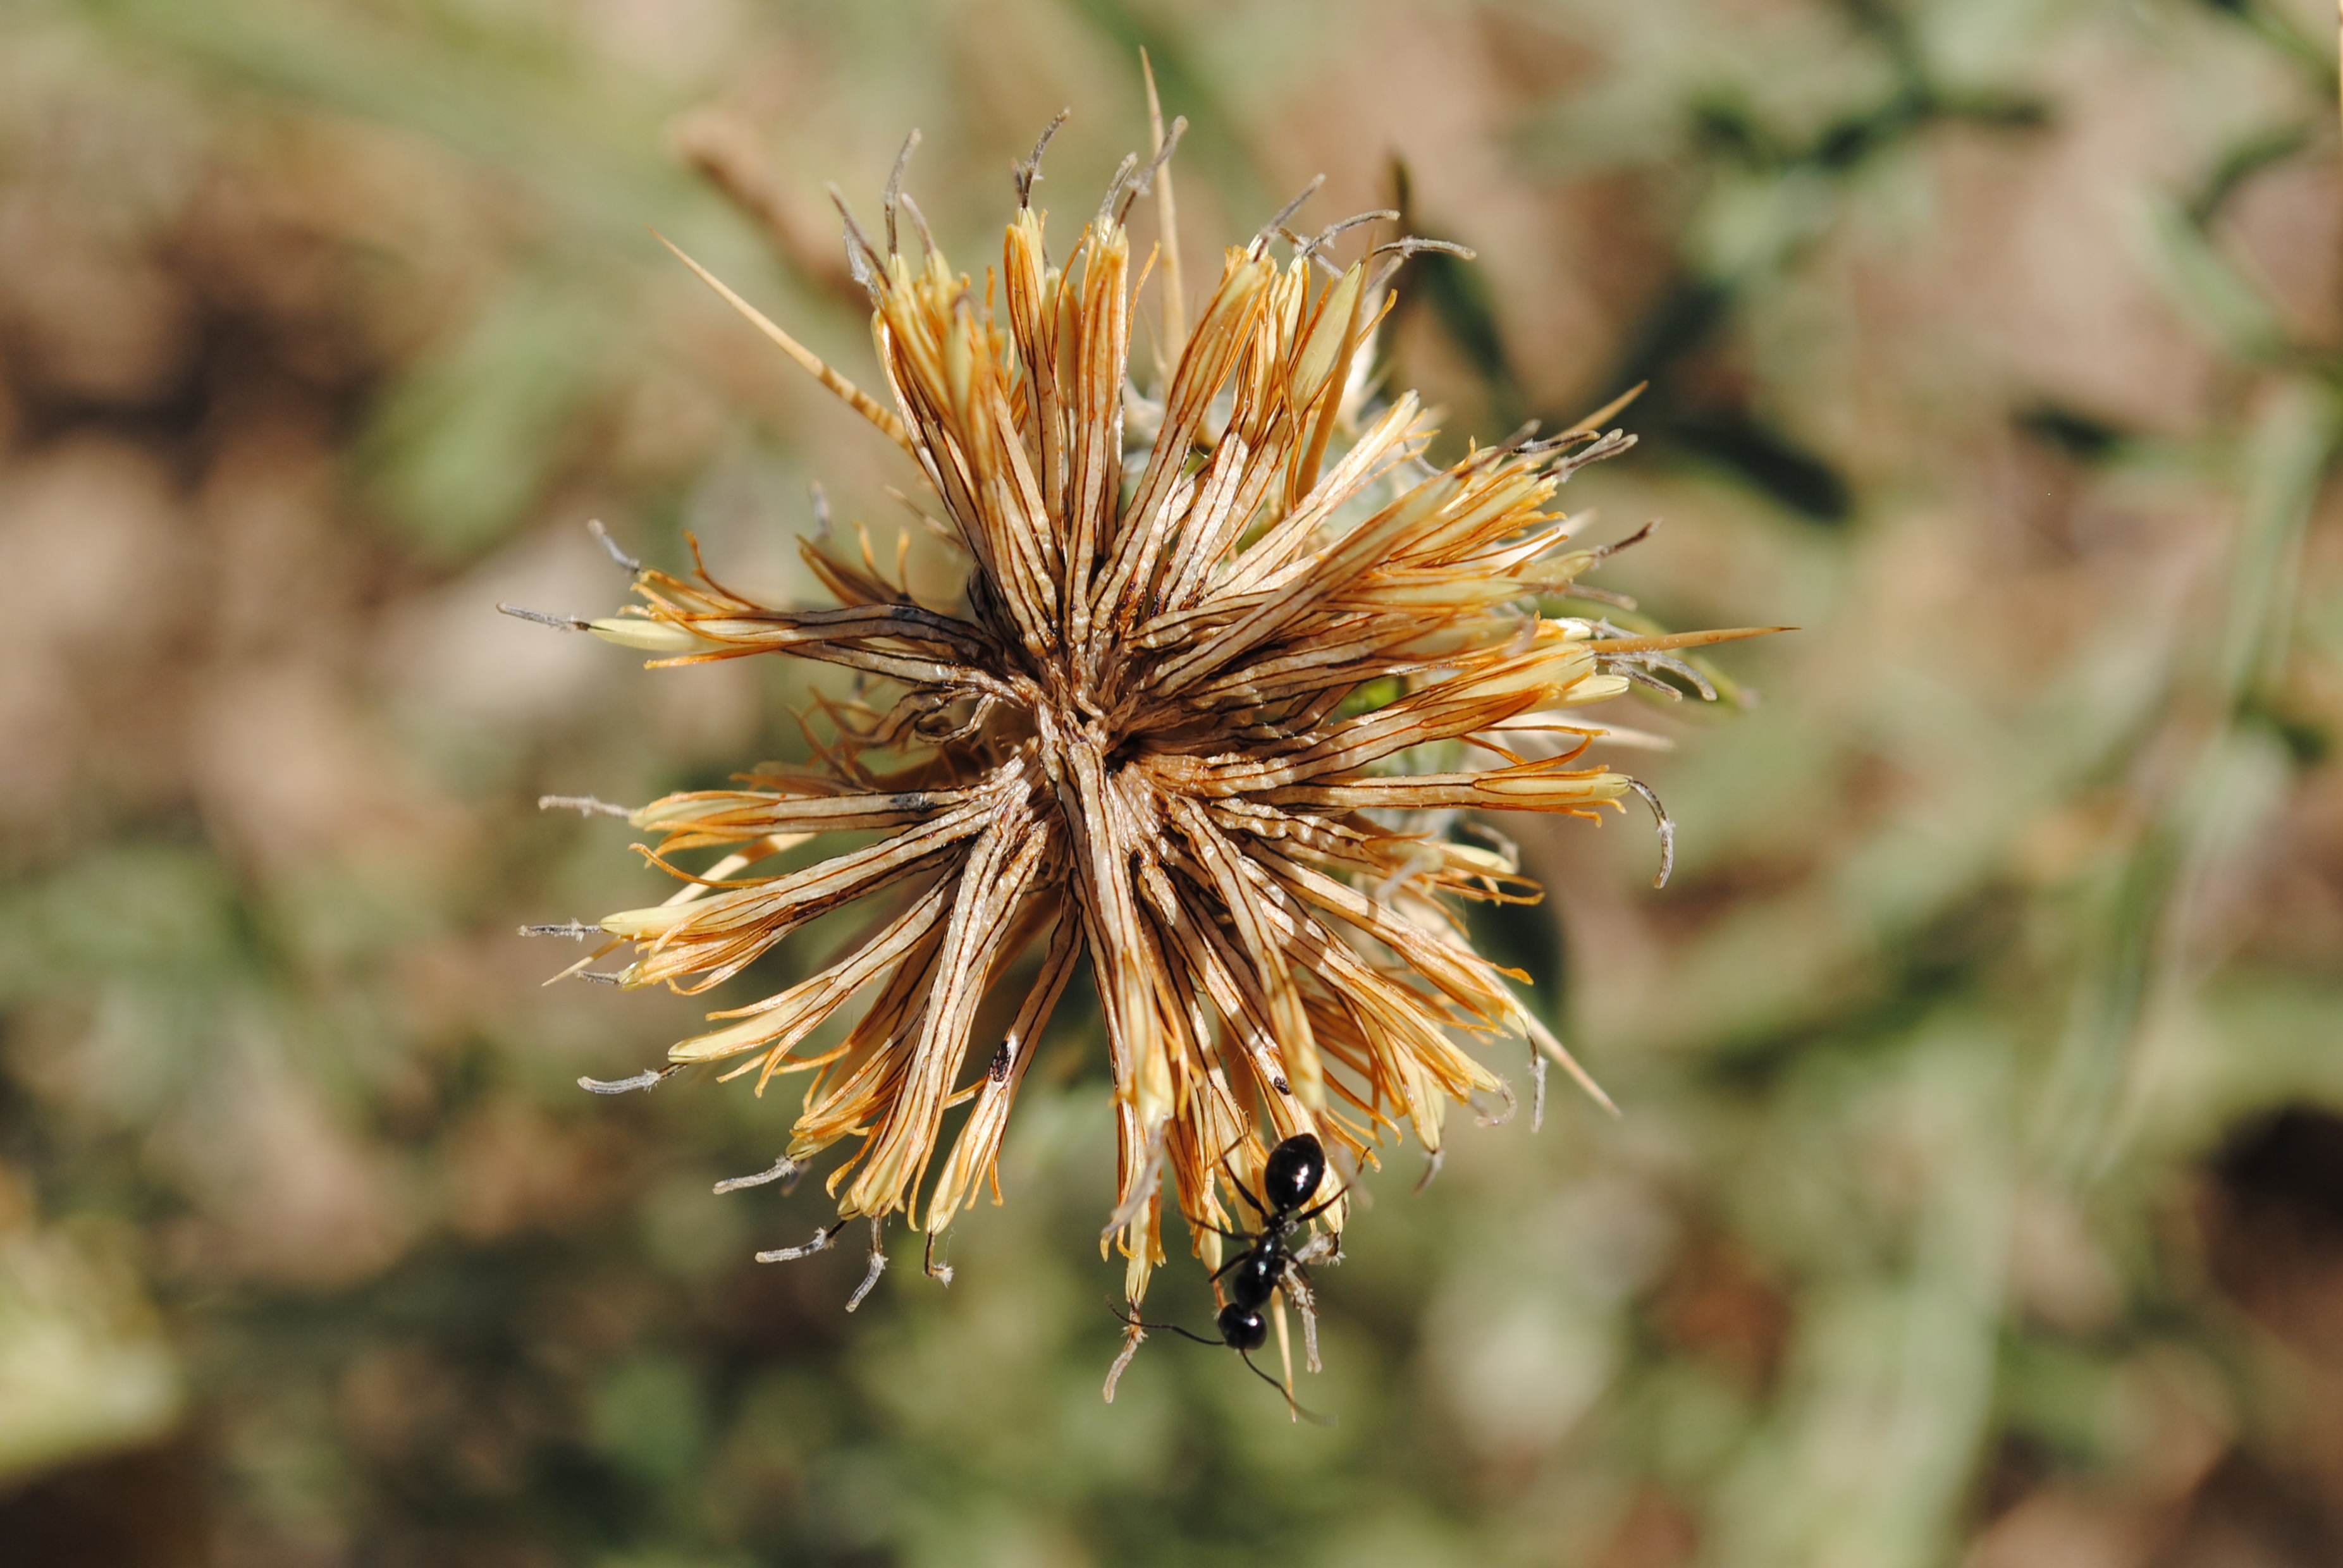
nature, grass, plant, field, photography, dandelion, leaf, round, flower, spring, green, vegetable, color, macro, autumn, botany, colorful, yellow, flora, fauna, wild flower, plants, life, yellow flower, wildflower, flowers, close up, wild flowers, clouds, colors, petals, thistle, beauty, leon, detail, teeth, ant, pistils, flowering, ephemeral, macro photography, foreground, flowering plant, daisy family, mediterranean countryside, wild flora, weak, tooth lion, grass family, land plant, thorns spines and prickles